Lewis Wolpert

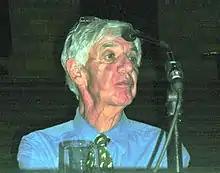

Lewis Wolpert (19 October 1929 – 28 January 2021) was a South African-born British developmental biologist, author, and broadcaster. Wolpert popularized his French flag model of embryonic development, using the colours of the French flag as a visual aid to explain how embryonic cells interpret genetic code for expressing characteristics of living organisms and explaining how signalling between cells early in morphogenesis could inform cells with the same genetic regulatory network of their position and role.